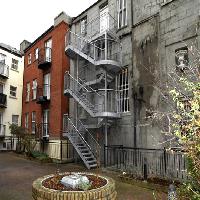
Weather: cloudy or overcast